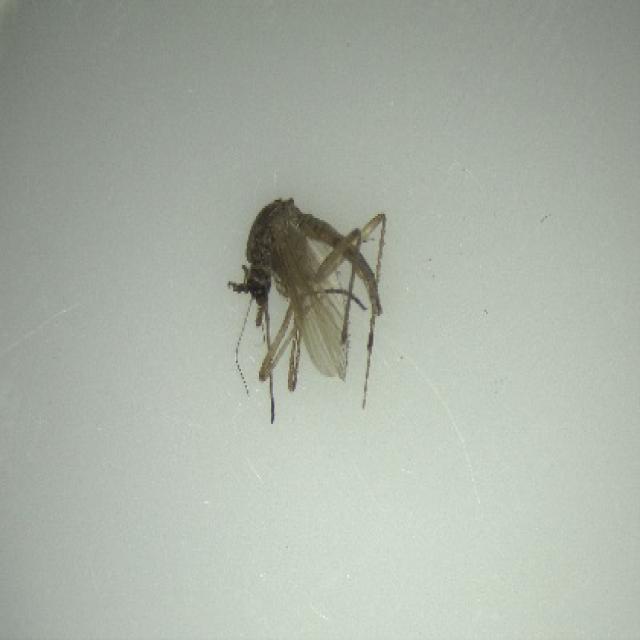
Species: aedes_vexans